Feminist economics

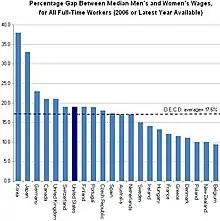
Percentage gap between median men's and women's wages, for full-time workers by OECD country, 2006. In the U.K., the most significant factors associated with the remaining gender pay gap are part-time work, education, the size of the firm a person is employed in, and occupational segregation. (Women are under-represented in managerial and high-paying professional occupations.)

Central to feminist economics is an effort to alter the theoretical modeling of the economy, to reduce gender bias and inequity. Feminist macroeconomic inquiries focus on international capital flows, fiscal austerity, deregulation and privatization, monetary policy, international trade and more. In general, these modifications take three main forms: gender disaggregation, the addition of gender-based macroeconomic variables, and the creation of a two-sector system.